Environmental protection

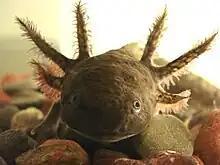
The axolotl is an endemic species from the central part of Mexico.

Brazil has the largest amount of the world's tropical forests, 4,105,401 km (48.1% of Brazil), concentrated in the Amazon region. Brazil is home to vast biological diversity, first among the megadiverse countries of the world, having between 15% and 20% of the 1.5 million globally described species.